Panola County, Texas

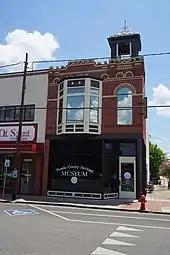
The Panola County Heritage Museum in downtown Carthage

Jonathon Anderson, a migrant from the United States and founder of Panola County, donated nearly 100 acres of land in the 1800s to get the county started. Panola County was formed in 1846 from sections of Harrison and Shelby counties. Developed for cotton plantations, it was named after a Choctaw/Chickasaw word for cotton. In the antebellum years, planters used enslaved African Americans as workers on their large plantations. After the Civil War, freedmen worked largely as tenant farmers and sharecroppers in this area.